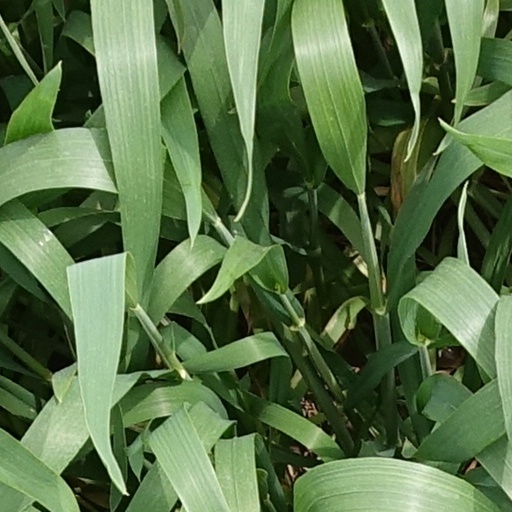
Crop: wheat